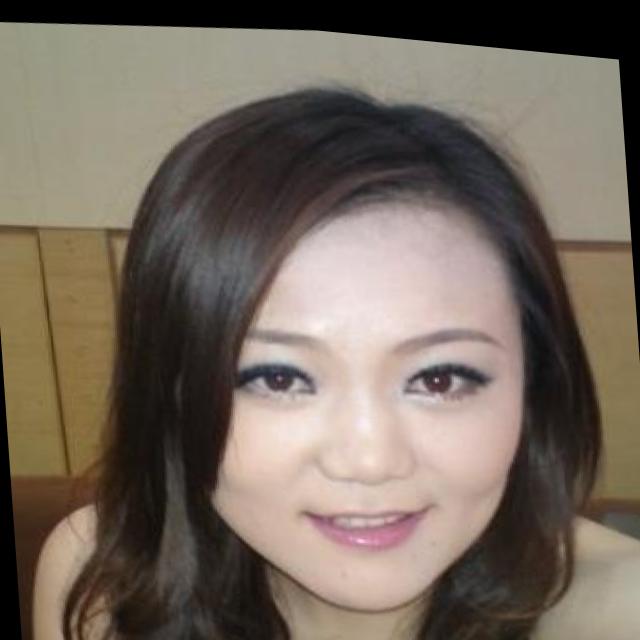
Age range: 21-44